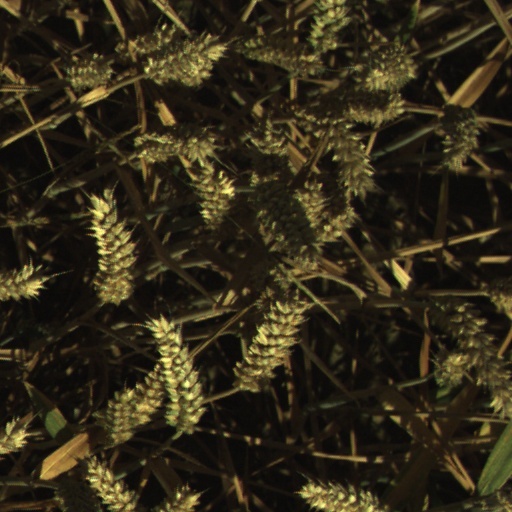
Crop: wheat